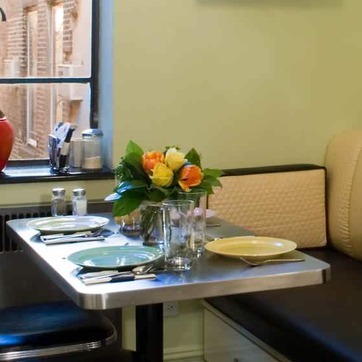
Material: foliage